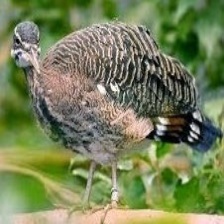
Species: SUNBITTERN
Scientific name:  EURYPYGA HELIAS